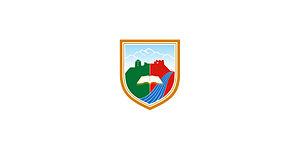
Travnik est une ville et une municipalité de Bosnie-Herzégovine située dans le canton de Bosnie centrale et dans la Fédération de Bosnie-et-Herzégovine. Selon les premiers résultats du recensement bosnien de 2013, la ville intra muros compte 16 534 habitants et la municipalité 57 543.